Last Men in Aleppo

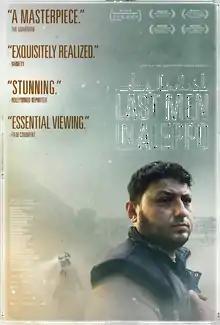
Film poster

Last Men in Aleppo is a 2017 documentary film about the Syrian Civil War. Written and directed by Feras Fayyad, produced by Kareem Abeed and Søren Steen Jespersen, it documents the life in Aleppo during the war and particularly sheds light on the search-and-rescue missions of the internationally recognized White Helmets, an organization consisting of ordinary citizens who are the first to rush towards military strikes and attacks in the hope of saving lives. The documentary highlights the lives of three White Helmets founders, Khaled Omar Harrah, Subhi Alhussen and Mahmoud Alheter as they grapple the dilemma to flee their country or stay and fight for it.